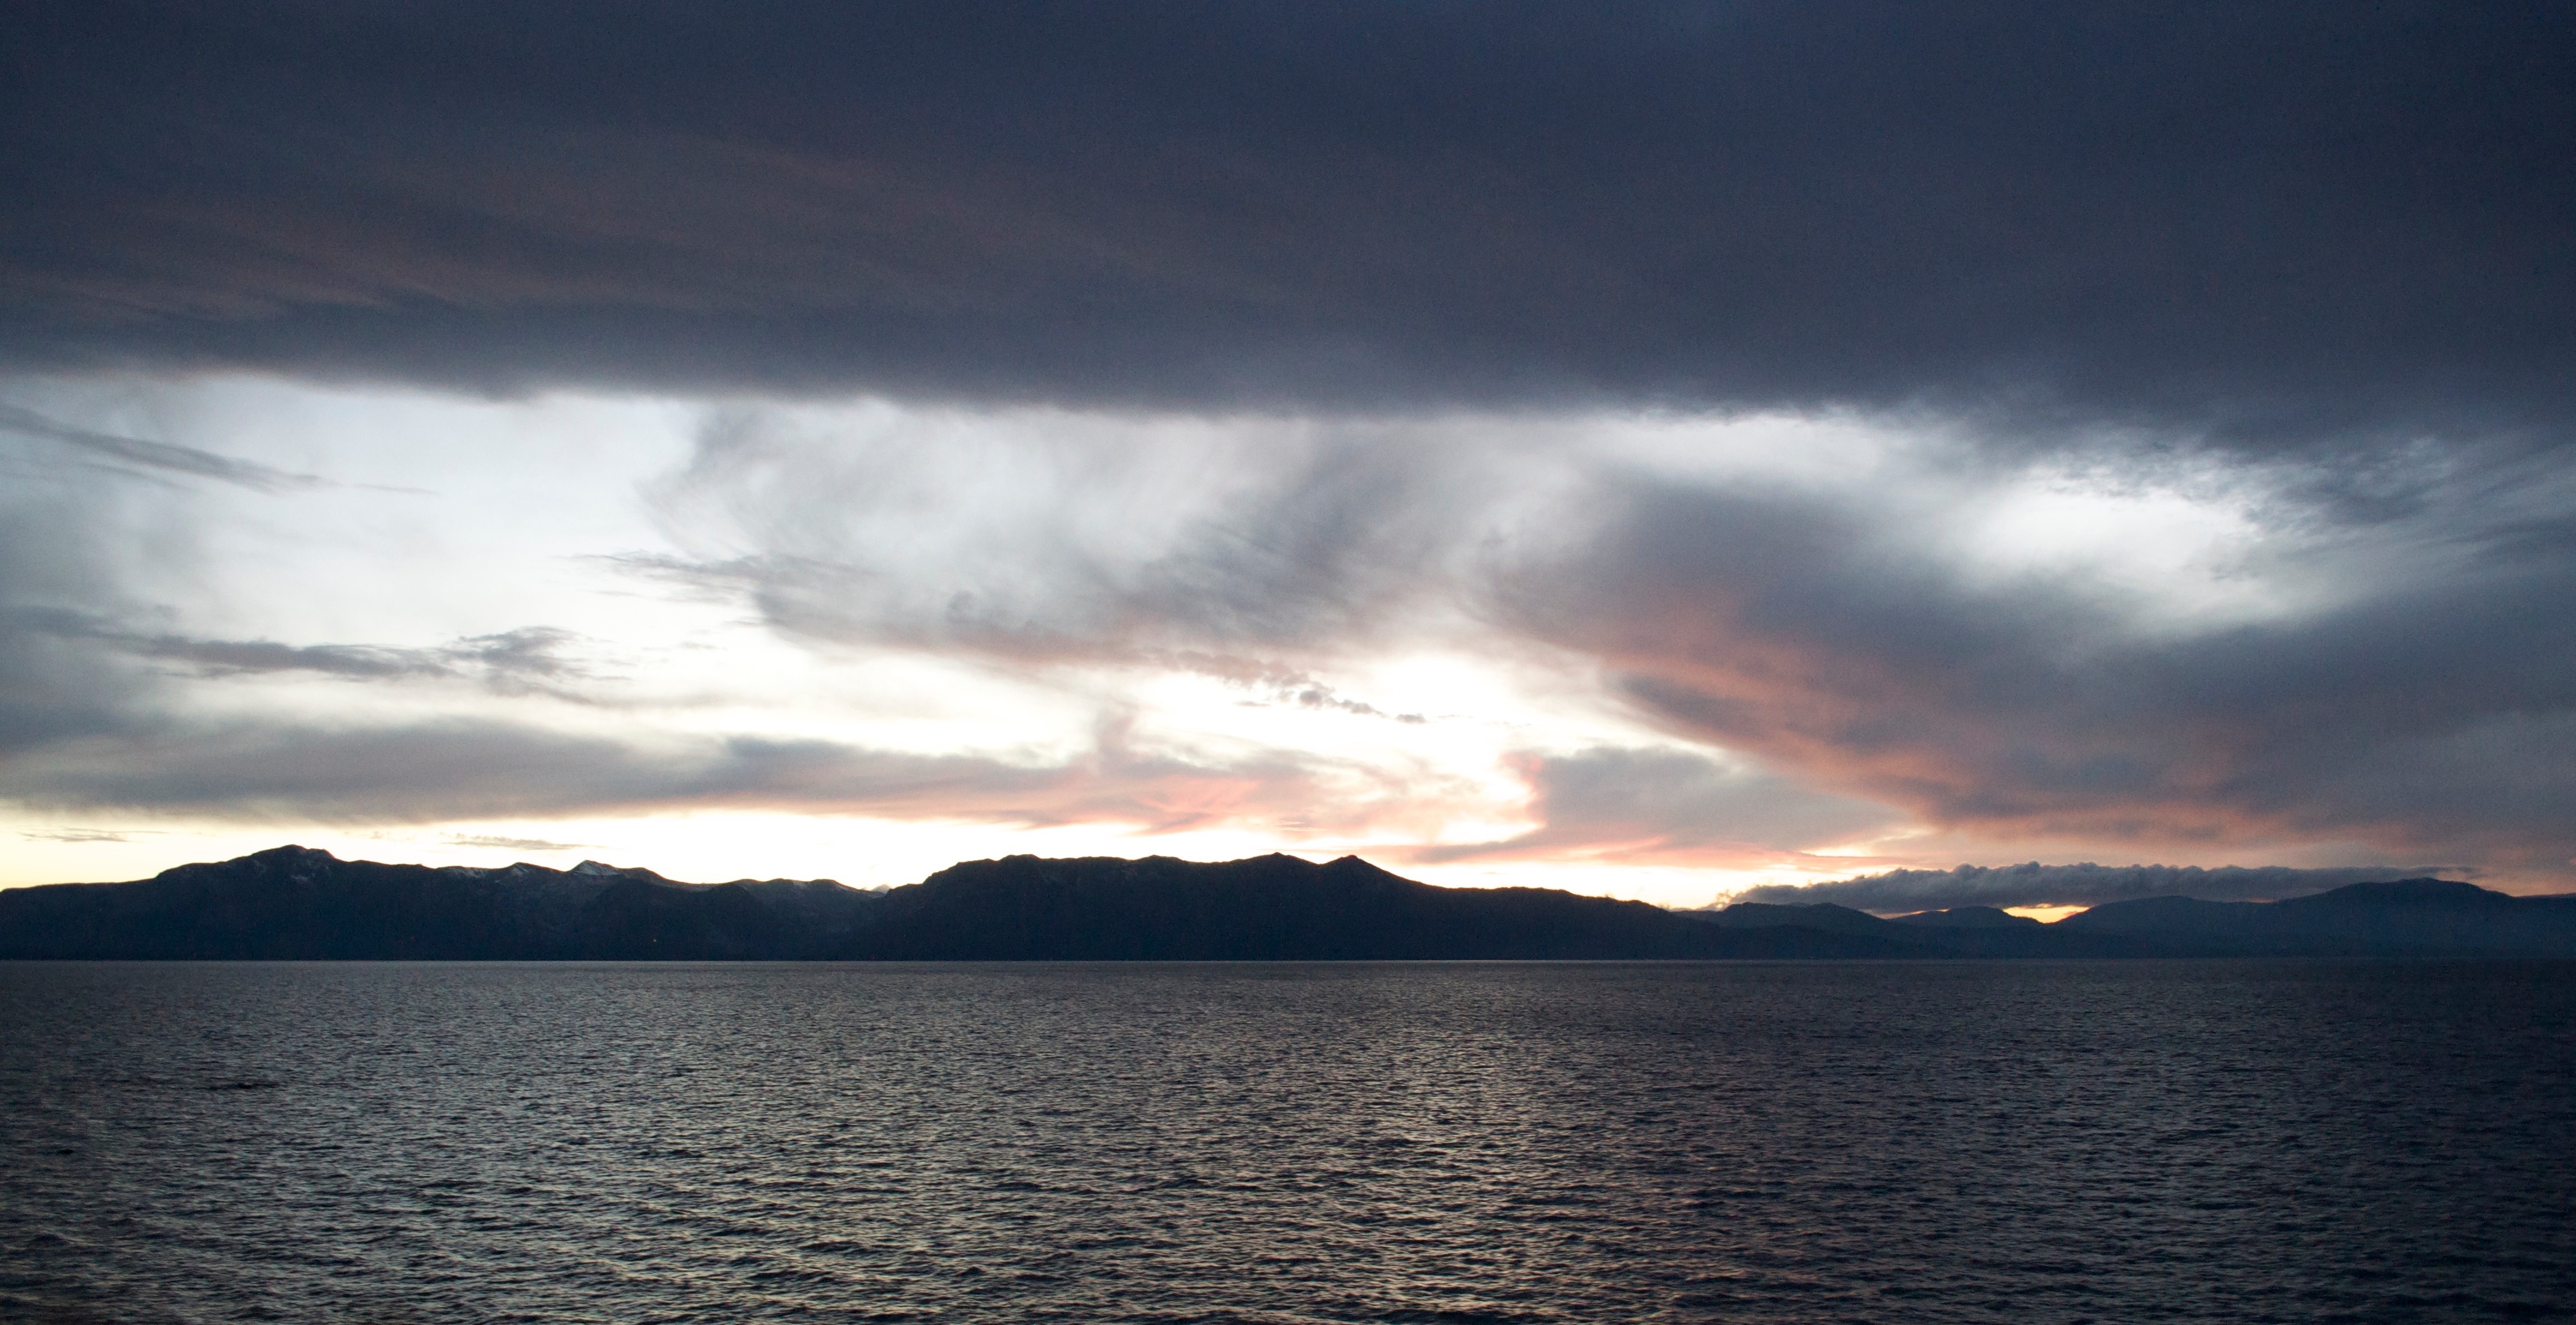
sea, coast, ocean, horizon, cloud, sky, sunrise, sunset, sunlight, morning, lake, dawn, dusk, evening, reflection, bay, loch, afterglow, meteorological phenomenon